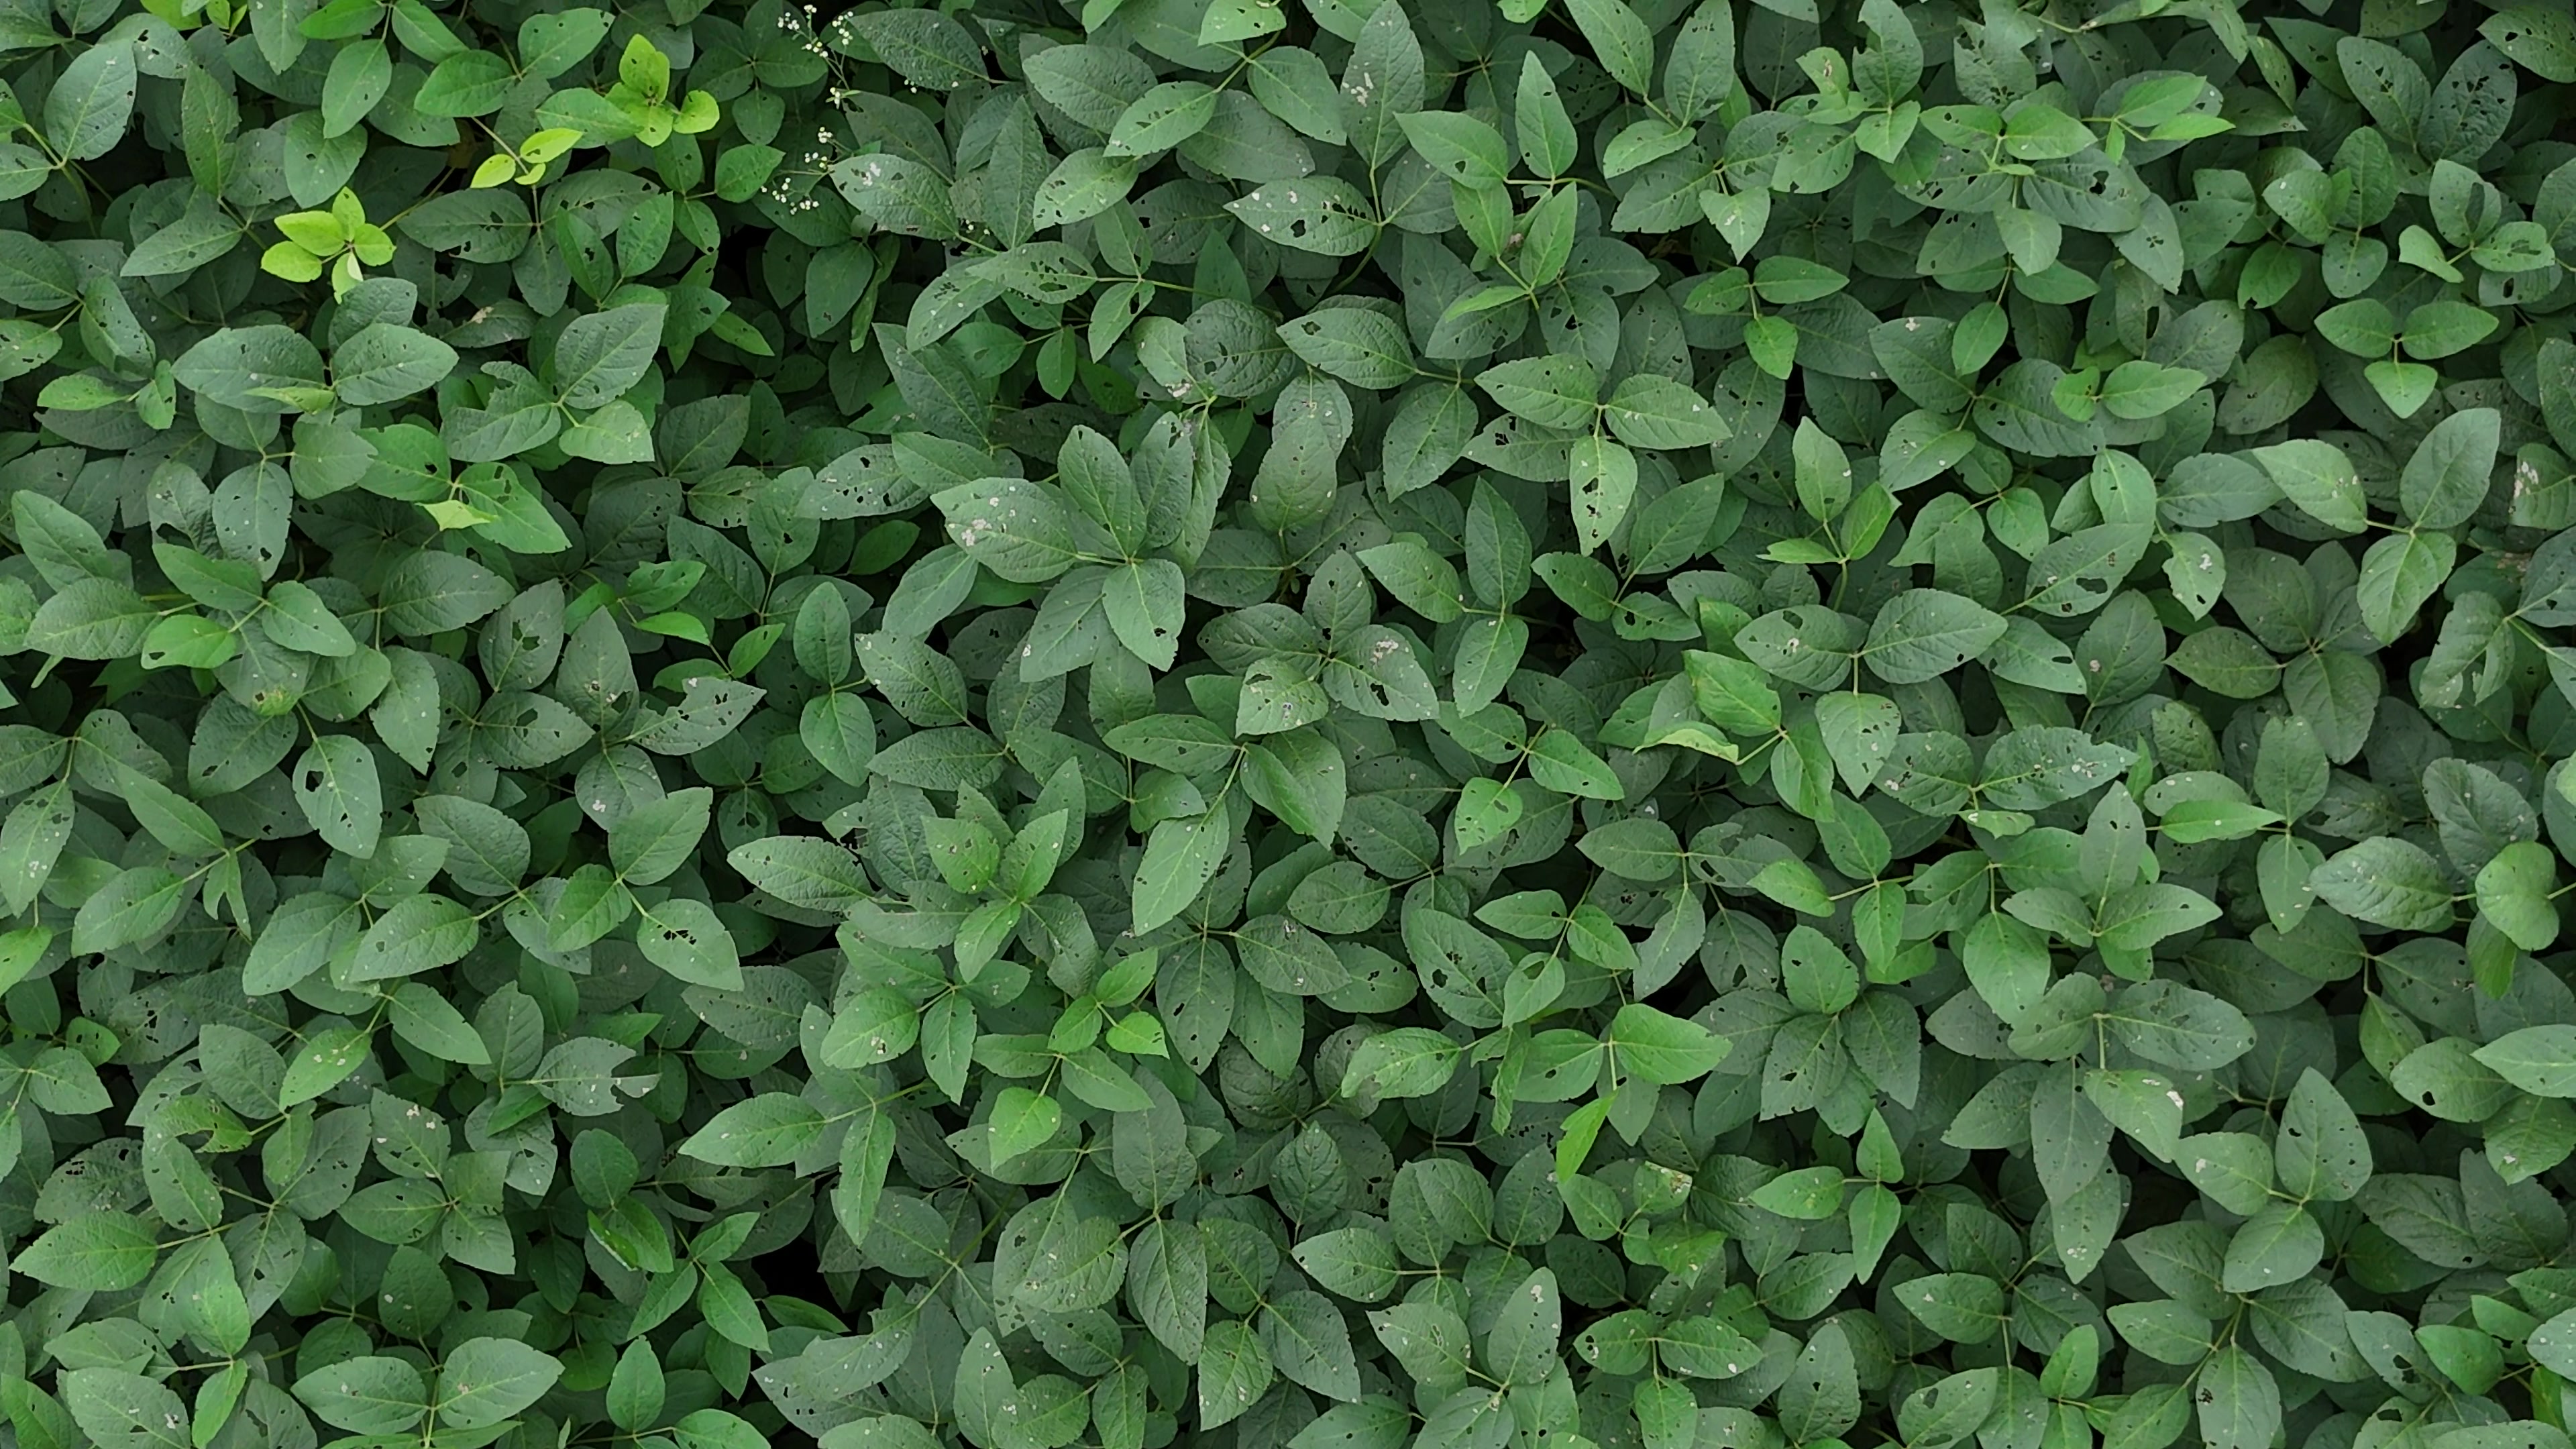
Label: Semilooper_Pest